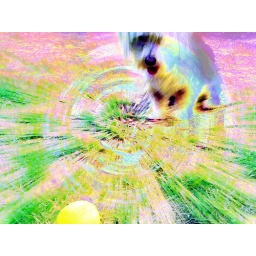
Stanley is a fetch-aholic dog and in the absence of a ball will raid the &amp;quot;very small&amp;quot; lemon tree...